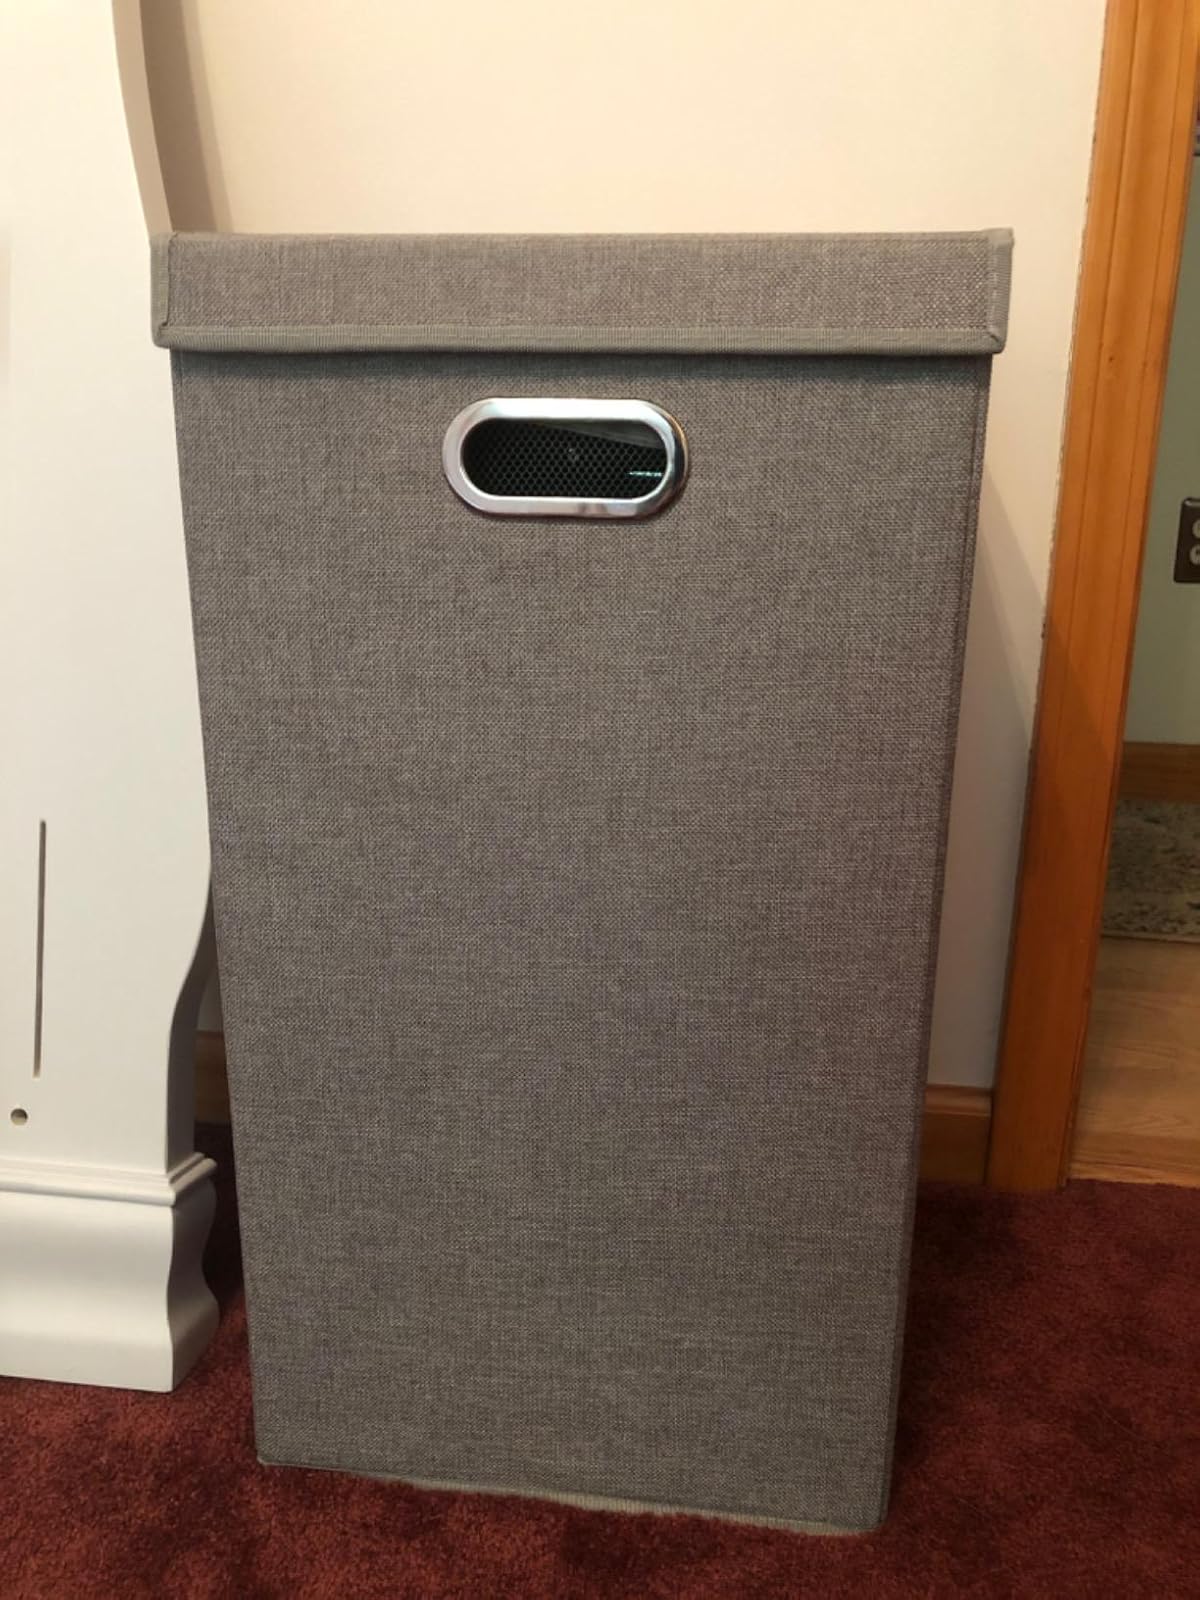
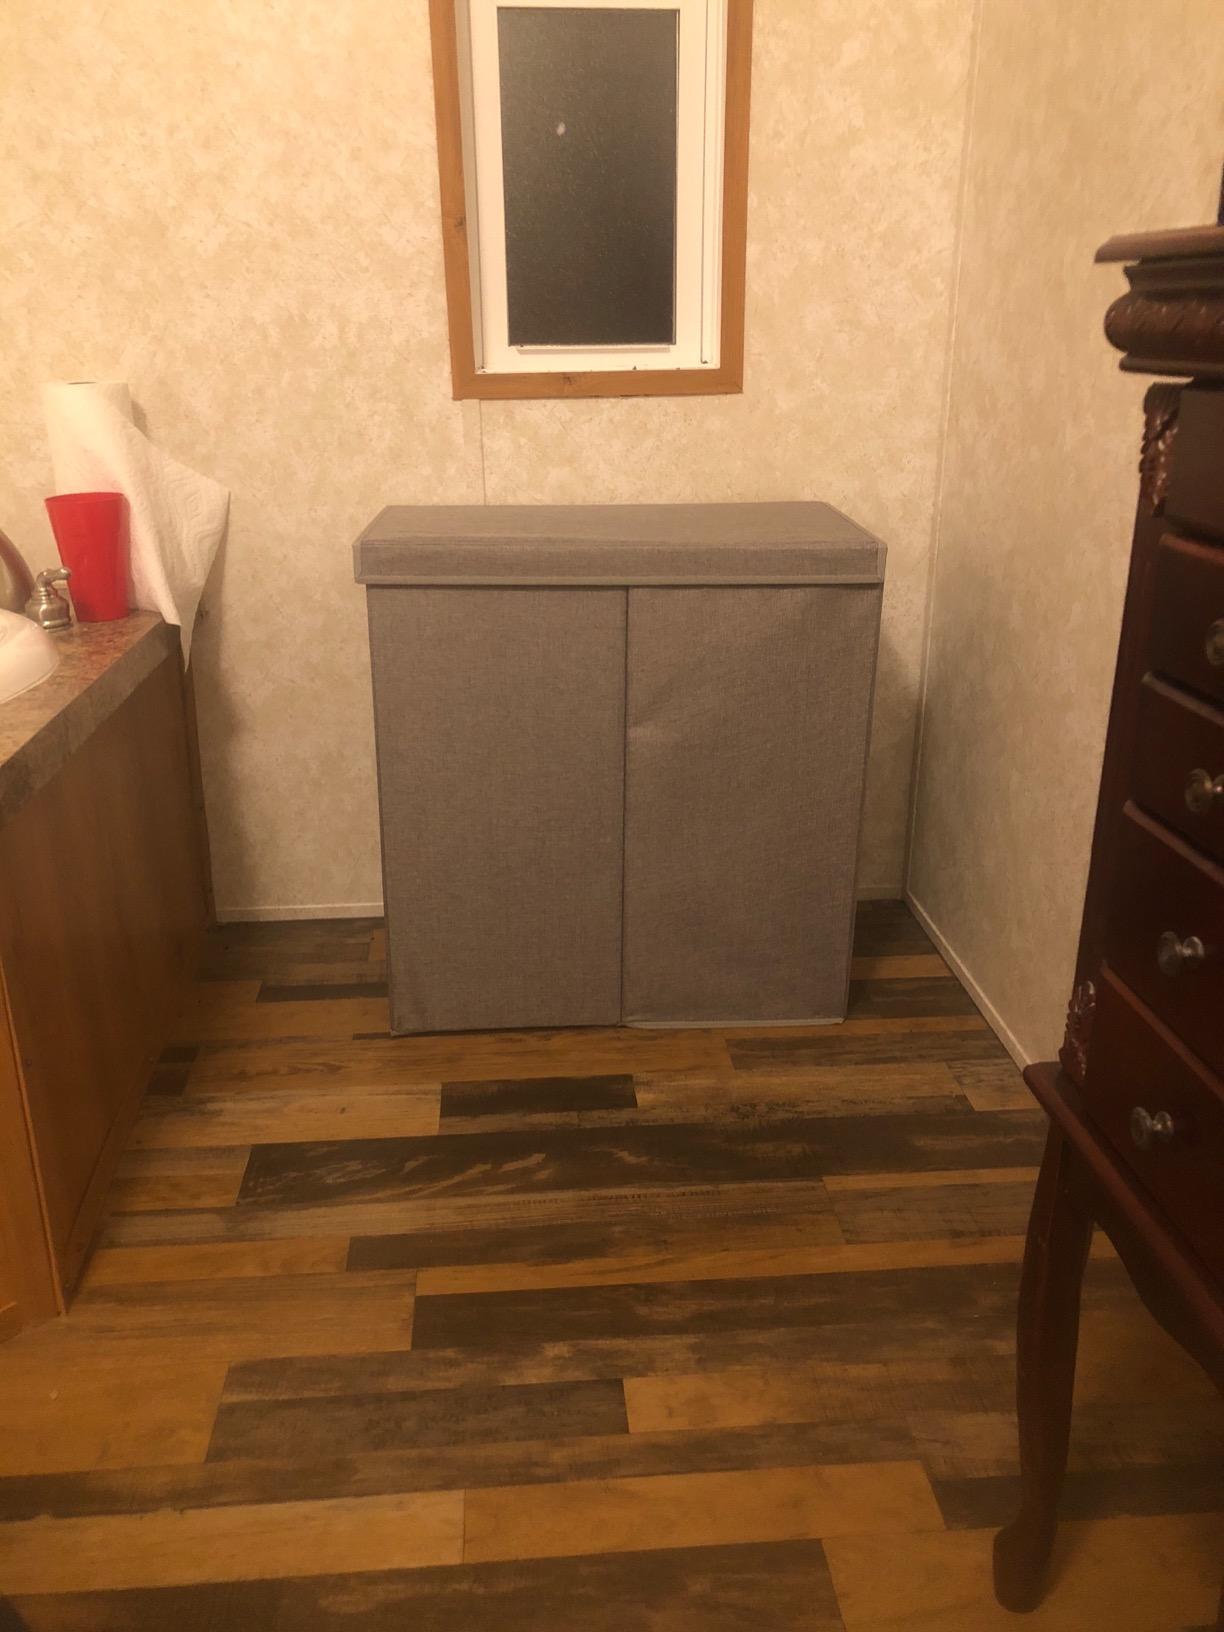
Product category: items_hamper
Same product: no